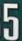
Number: 5